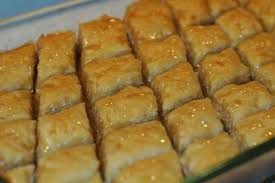
Yemek: baklava